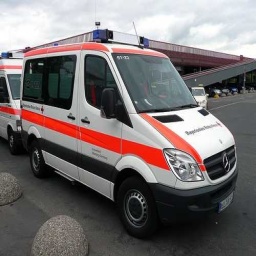
Label: ambulance